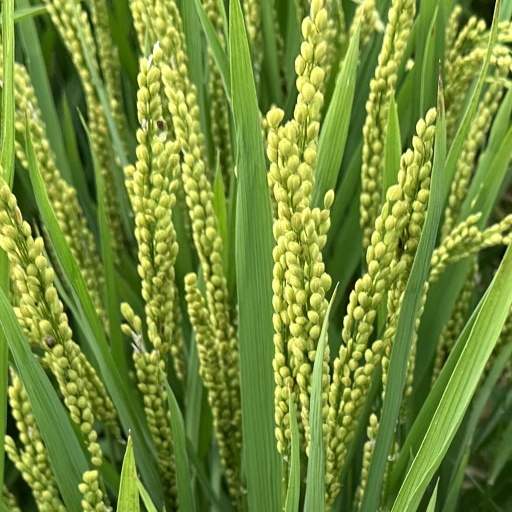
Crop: rice